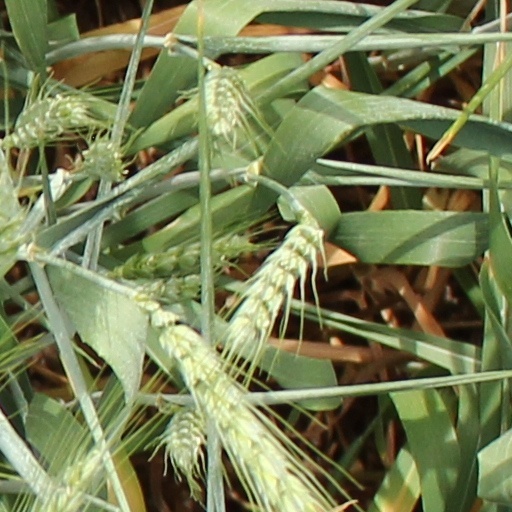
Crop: wheat